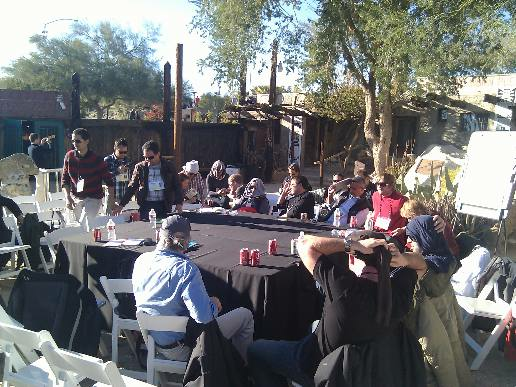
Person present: Yes